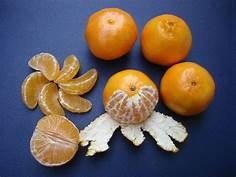
Label: mandarine